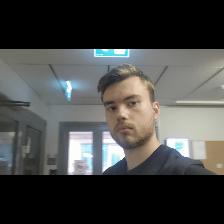
Label: Human